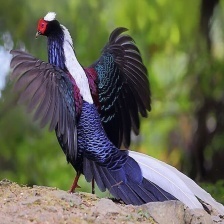
Species: SWINHOES PHEASANT
Scientific name: LOPHURA SWINHOII